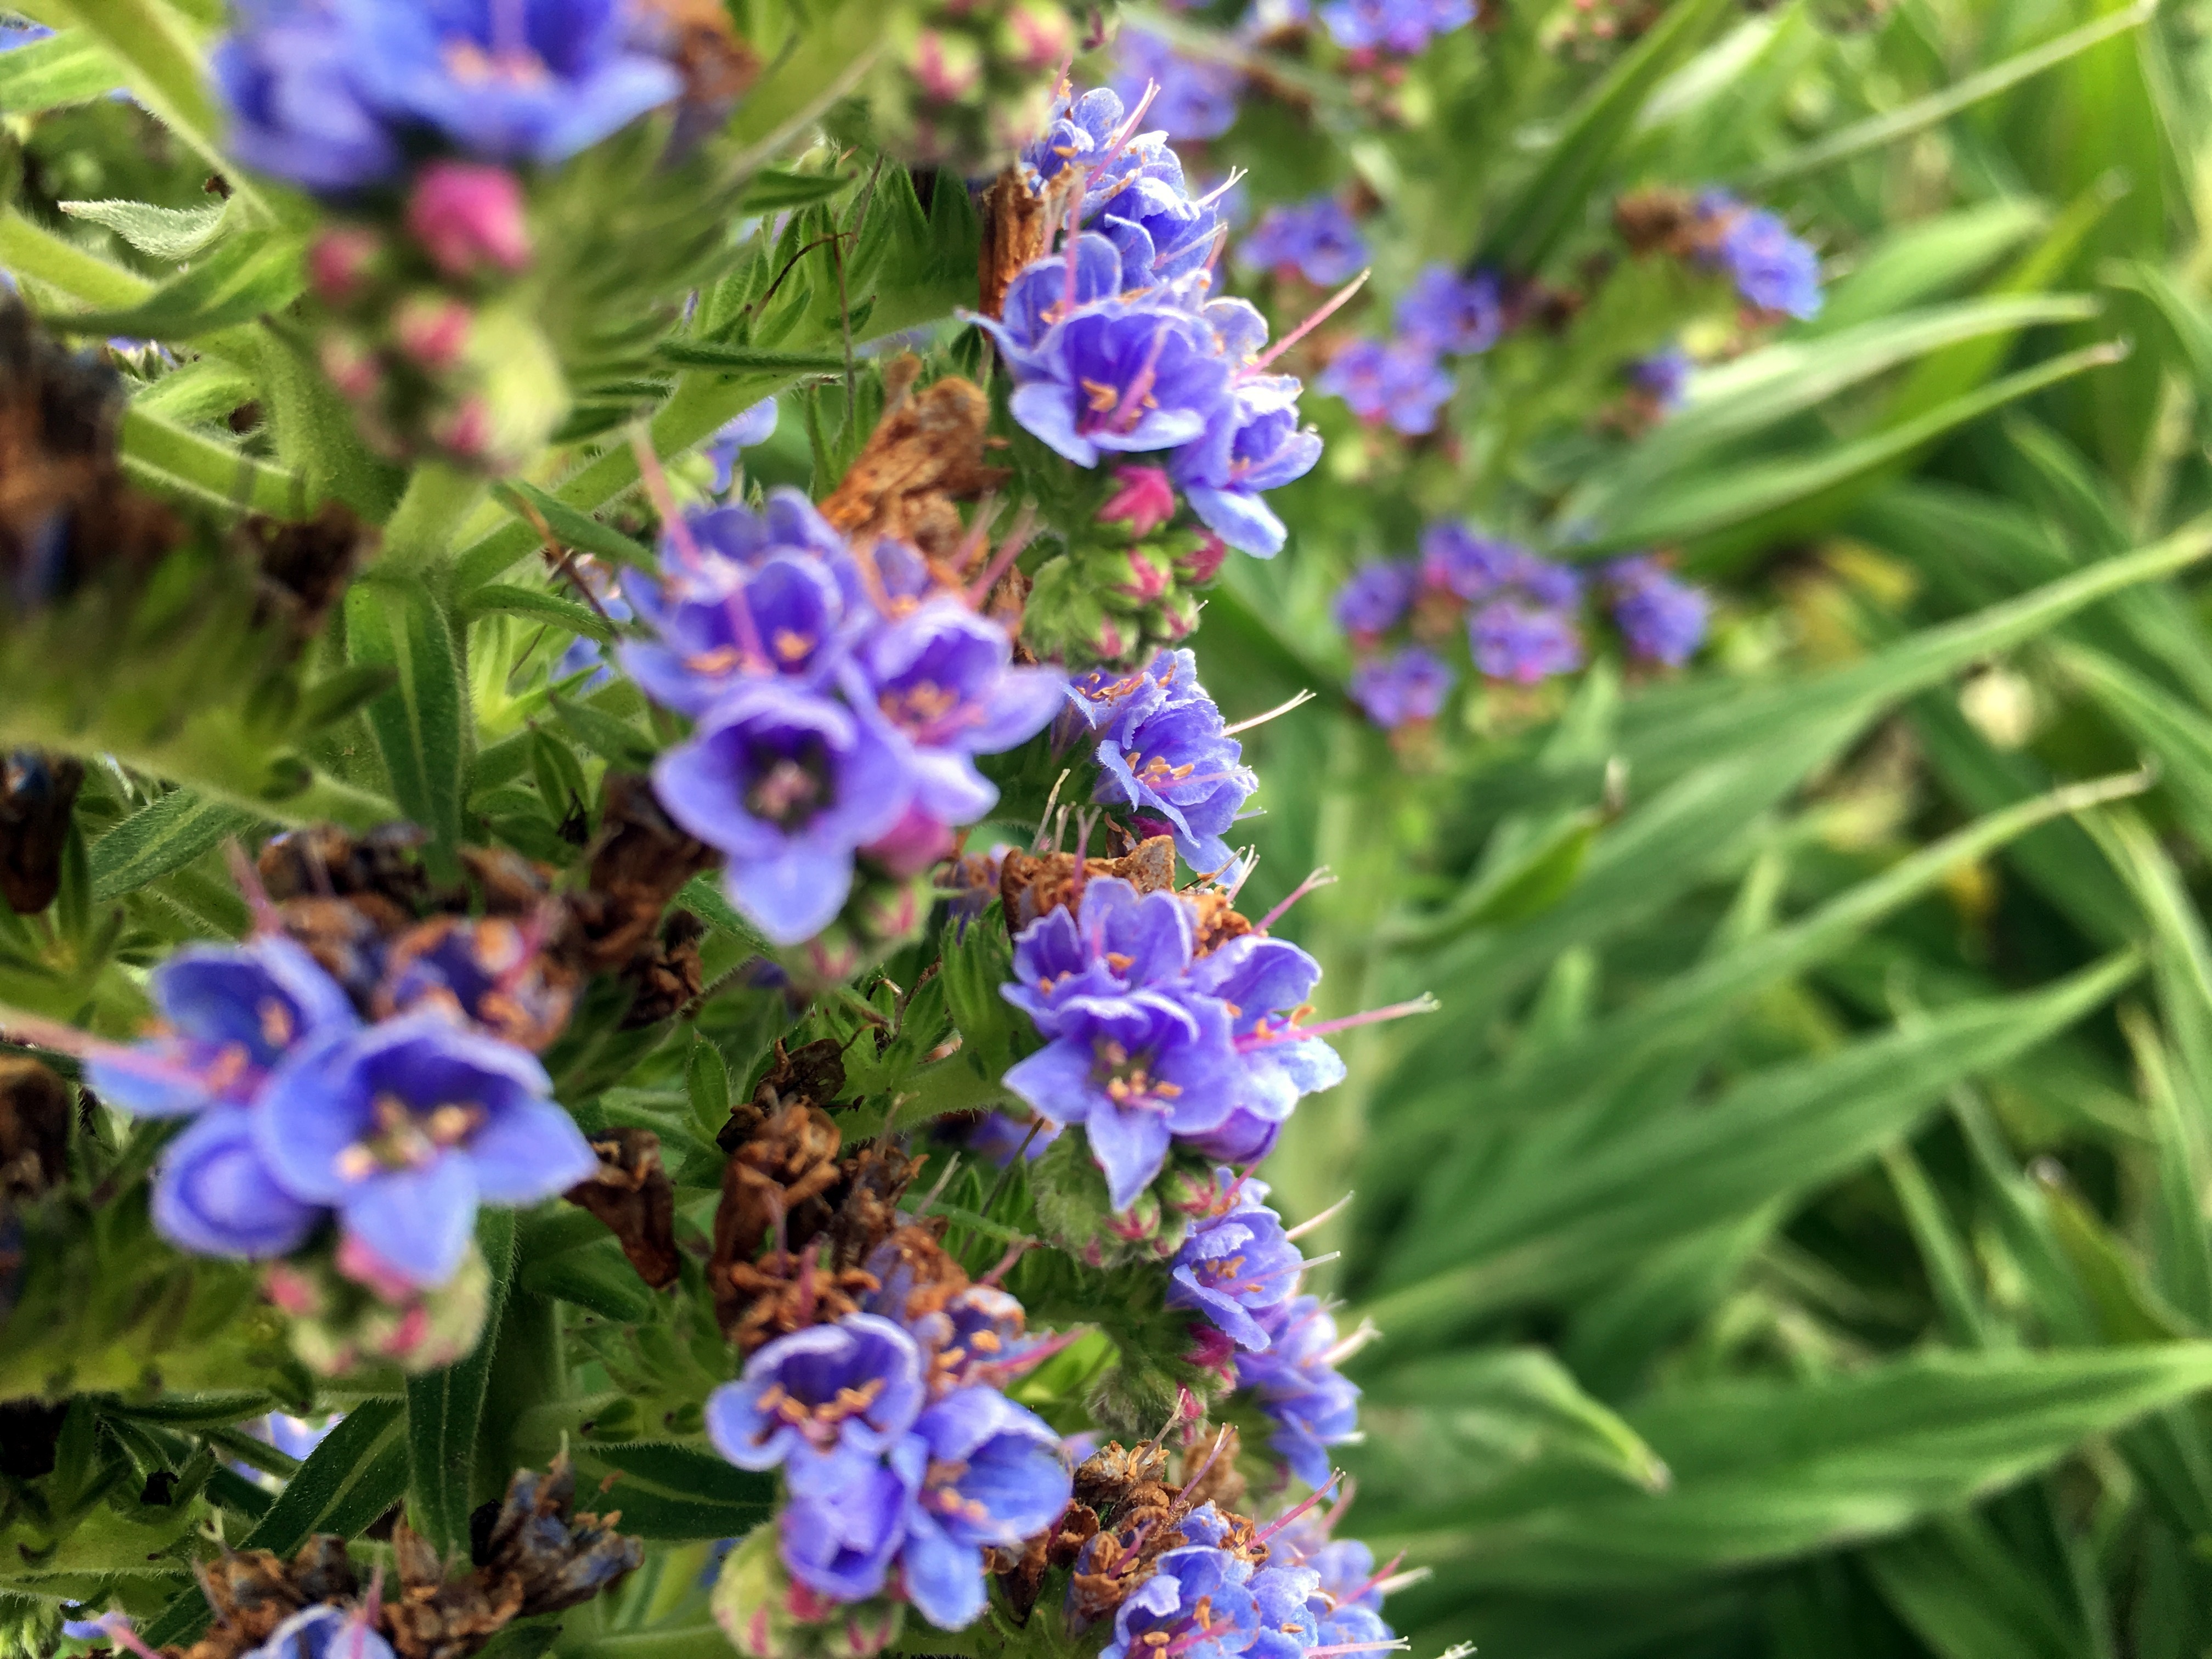
plant, meadow, flower, herb, botany, flora, wildflower, flowering plant, annual plant, land plant, english lavender